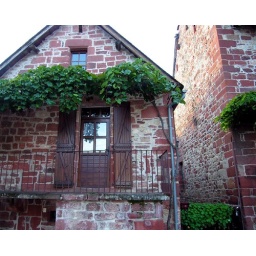
Another delightful village - completely built in an unusual local stone - red sandstone.